American frontier

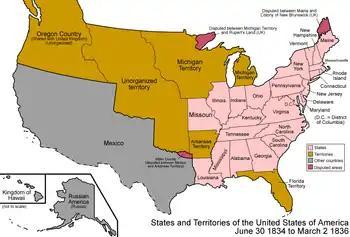
U.S. territories in 1834–1836

Most frontiersmen showed little commitment to religion until traveling evangelists began to appear and to produce "revivals". The local pioneers responded enthusiastically to these events and, in effect, evolved their populist religions, especially during the Second Great Awakening (1790–1840), which featured outdoor camp meetings lasting a week or more and which introduced many people to organized religion for the first time. One of the largest and most famous camp meetings took place at Cane Ridge, Kentucky, in 1801.